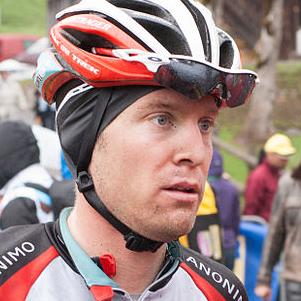
Age: 26